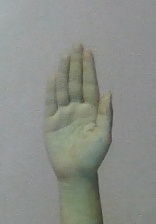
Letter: seen